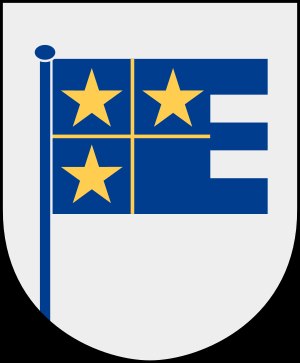
Frosta herred
Frosta herreds våbenskjold
Frosta herred var et herred beliggende i det daværende Malmøhus len.